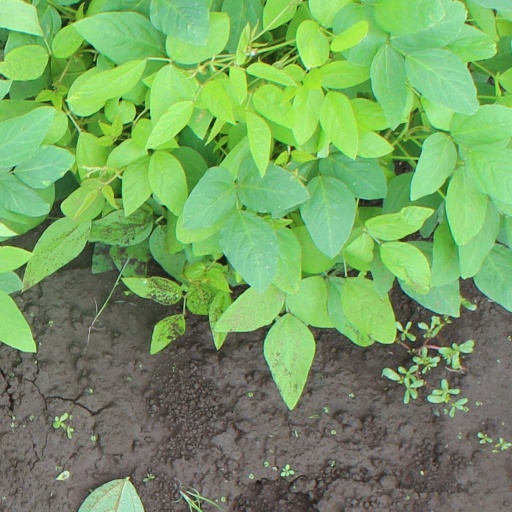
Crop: soybean